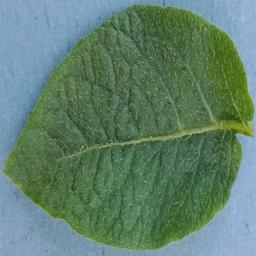
Etiqueta: Sana